Secret Santa (30 Rock)

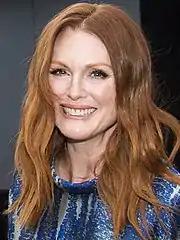
Julianne Moore's appearance on the show was appreciated by critics.

According to the Nielsen ratings system, "Secret Santa" was watched by 7.54 million households in its original American broadcast. It earned a 3.5 rating/9 share in the 18–49 demographic, the season high in the 18–49 rating. This means that it was seen by 3.5% of all 18- to 49-year-olds, and 9% of all 18- to 49-year-olds watching television at the time of the broadcast. ABC had an all-repeat evening on December 10, 2009, which helped increase numbers for the other networks. The night this episode broadcast, it was immediately preceded by an episode of "The Office"—another NBC program—with the same title.